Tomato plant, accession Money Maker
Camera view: horizontal (90 deg, fisheye); turntable rotation: 330 degrees
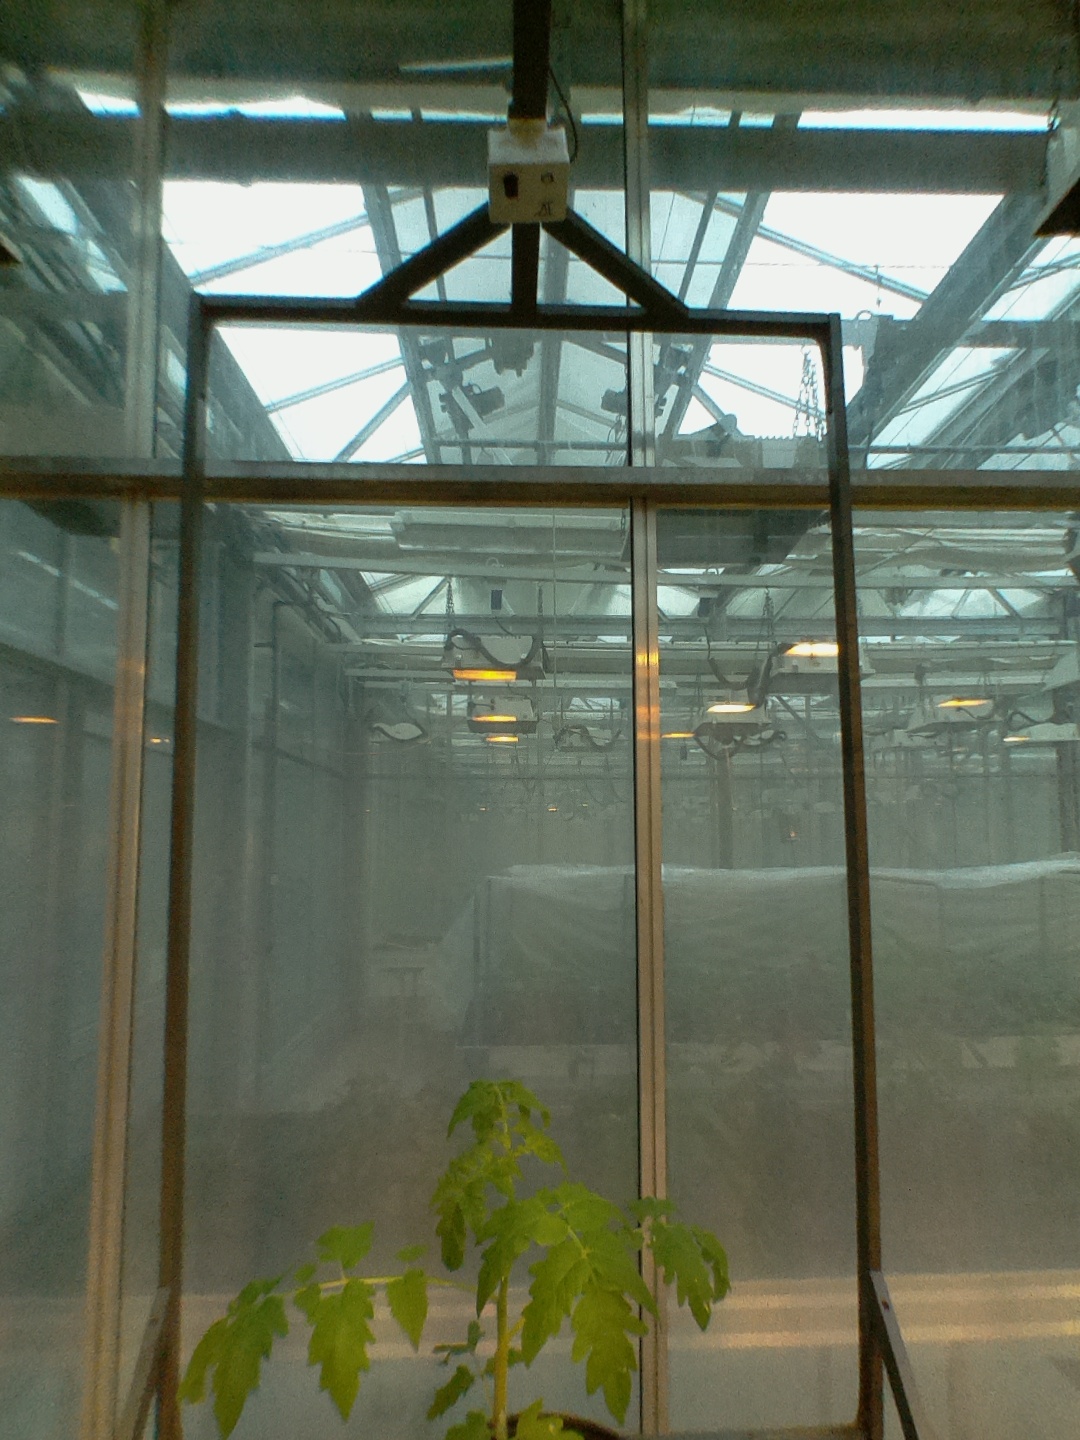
BBCH growth stage 13: 6 of true leaves visible